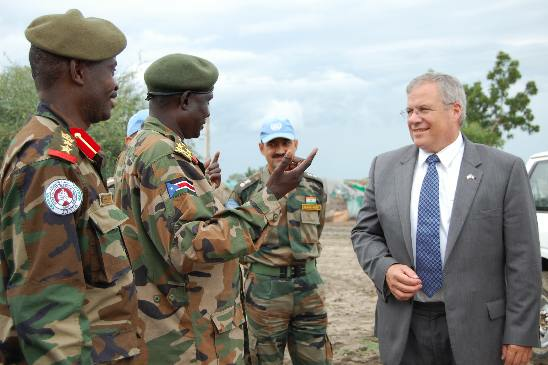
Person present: Yes